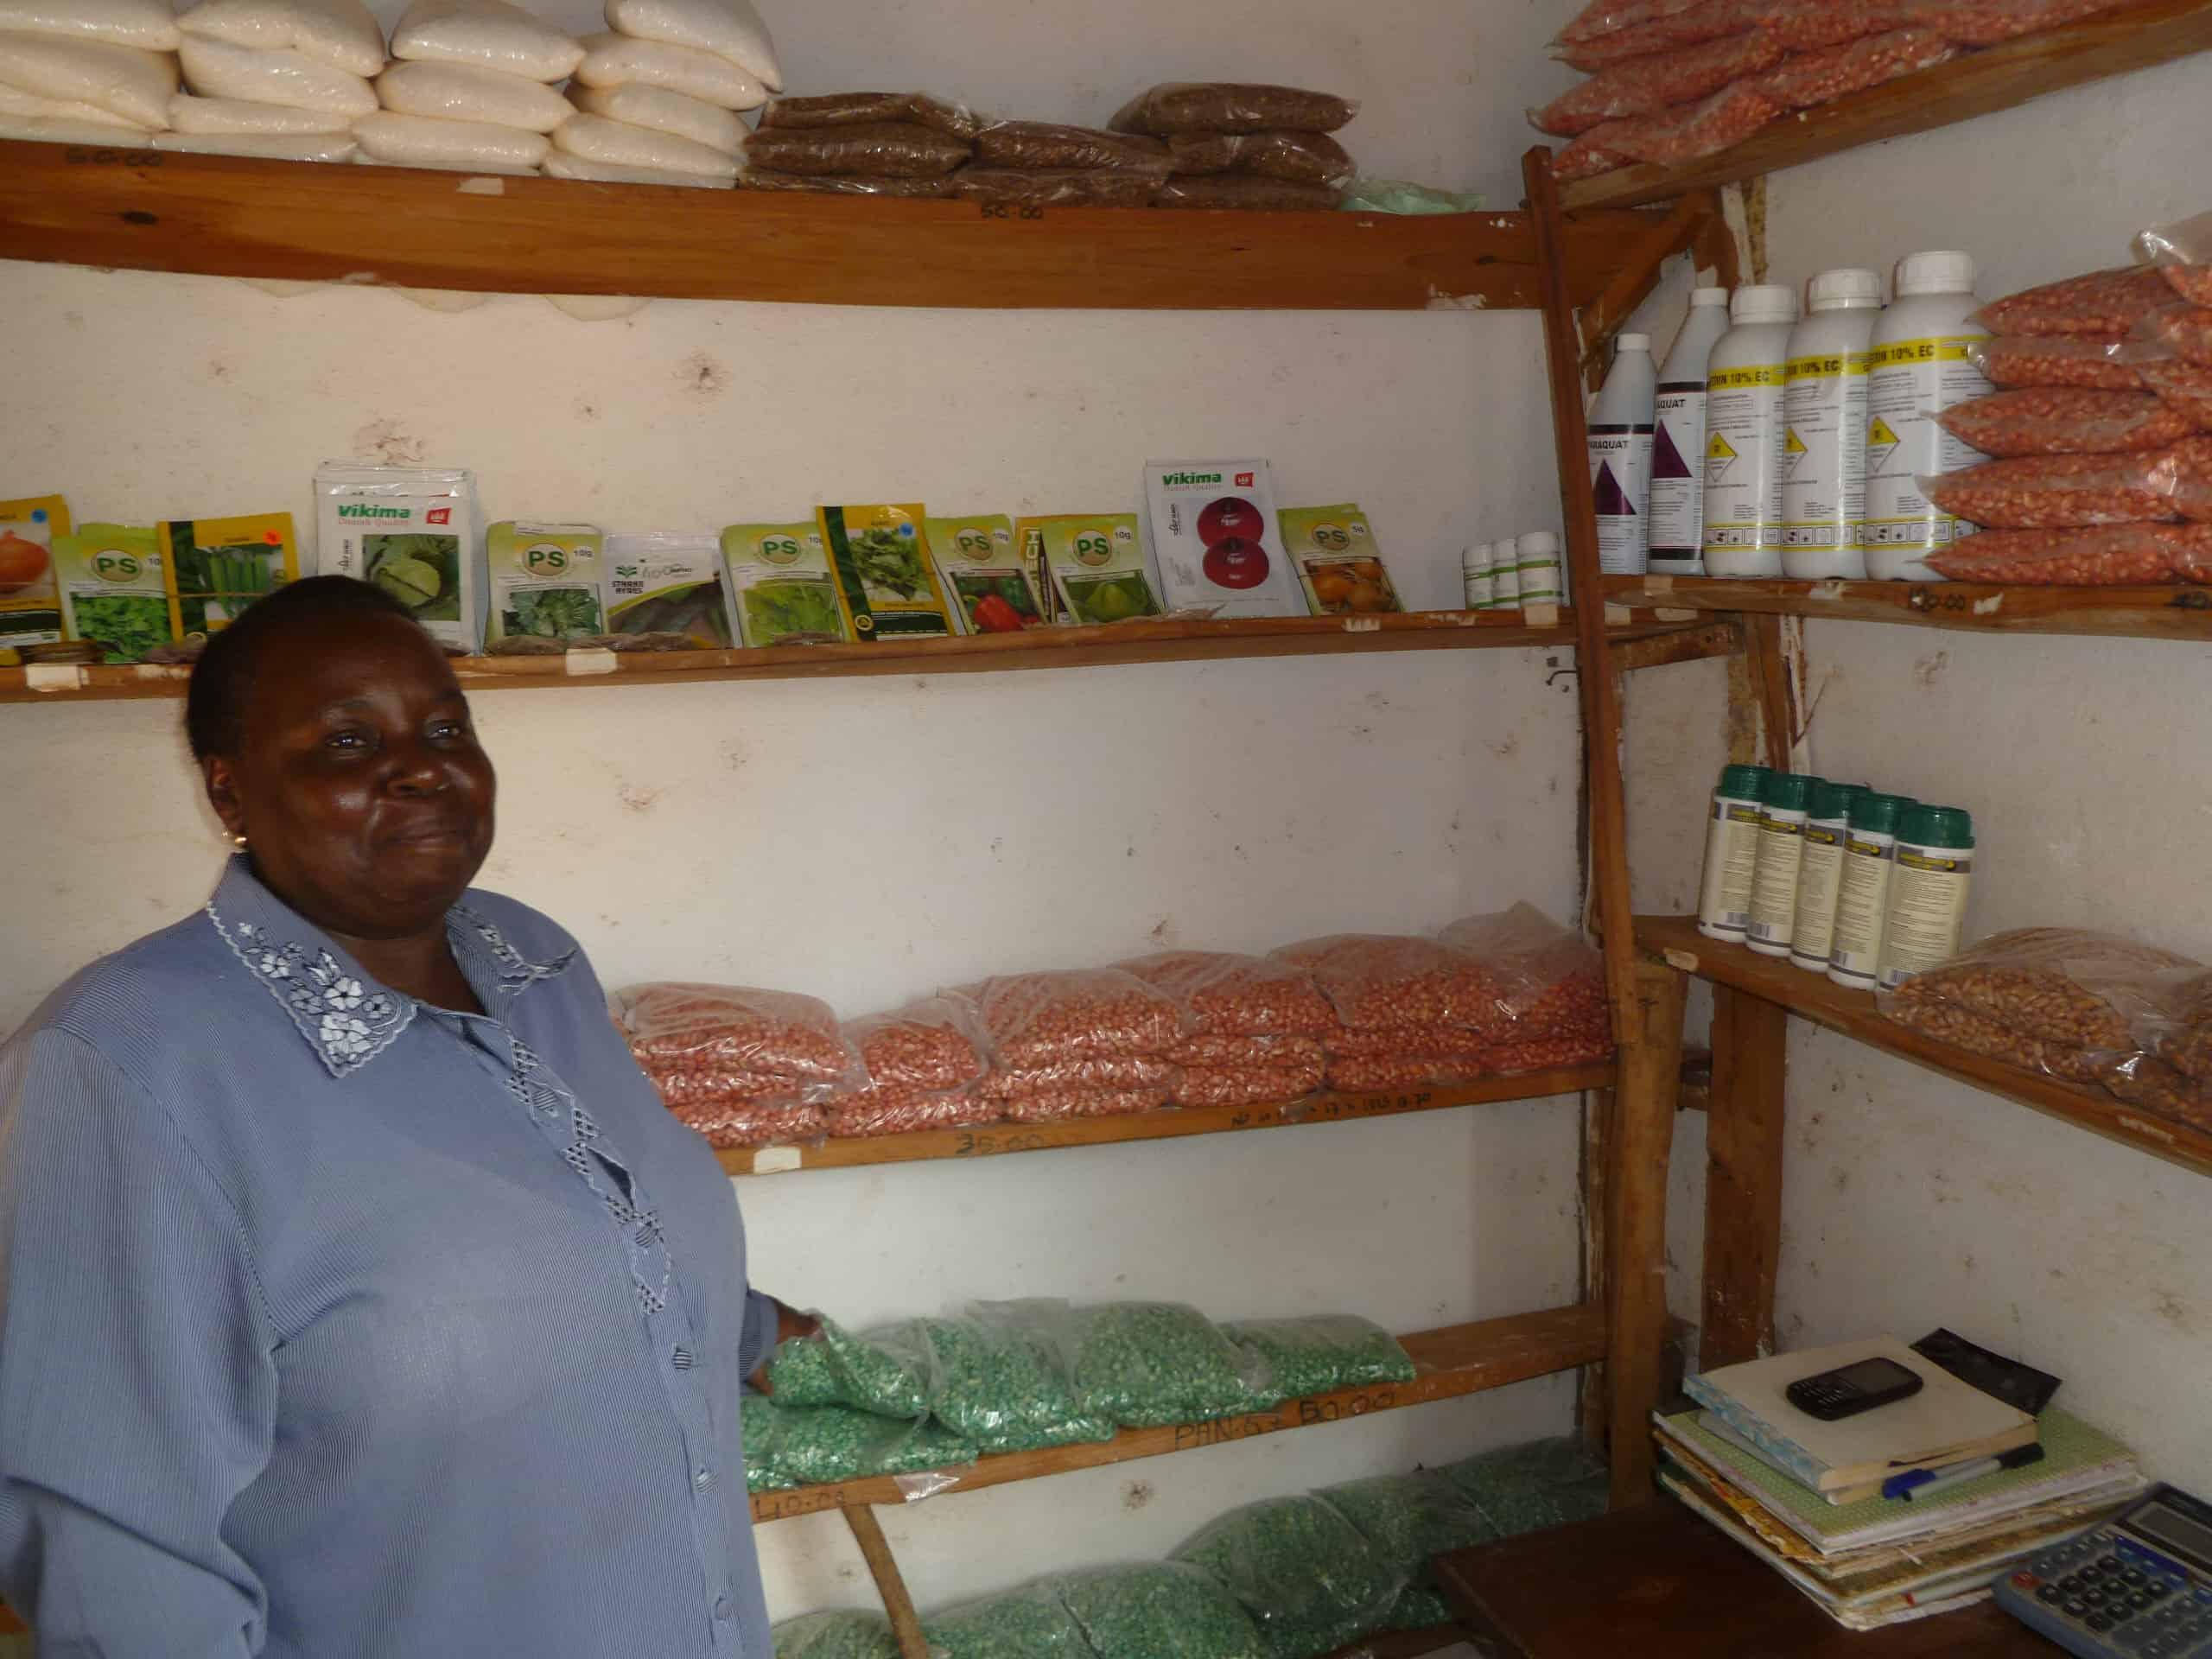
Vifungashio mbalimbali vya pembejeo, mbegu na dawa vikiwa vimepangwa vizuri juu ya rafu huku muuzaji kasimama pembeni mbele yake anatabasamu, mahali hapa ni muhimu kwa wakulima kupata pembejeo bora na dawa za mifugo kwa ajili ya kuongeza uzalishaji wa mazao na kulinda afya za wanyama wao.